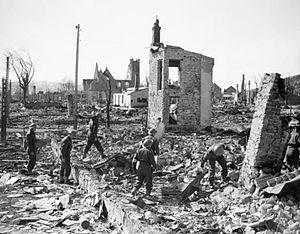
L’opération Hammer est une opération militaire menée par les Alliés pendant la campagne de Norvège, dont l’objectif était la prise du port norvégien de Trondheim. Elle se conclut par un échec.